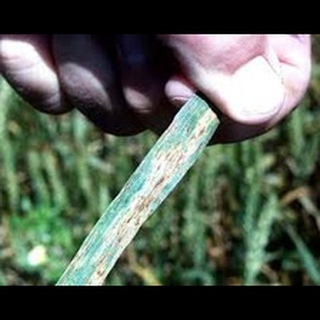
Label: wheat_leaf_blight